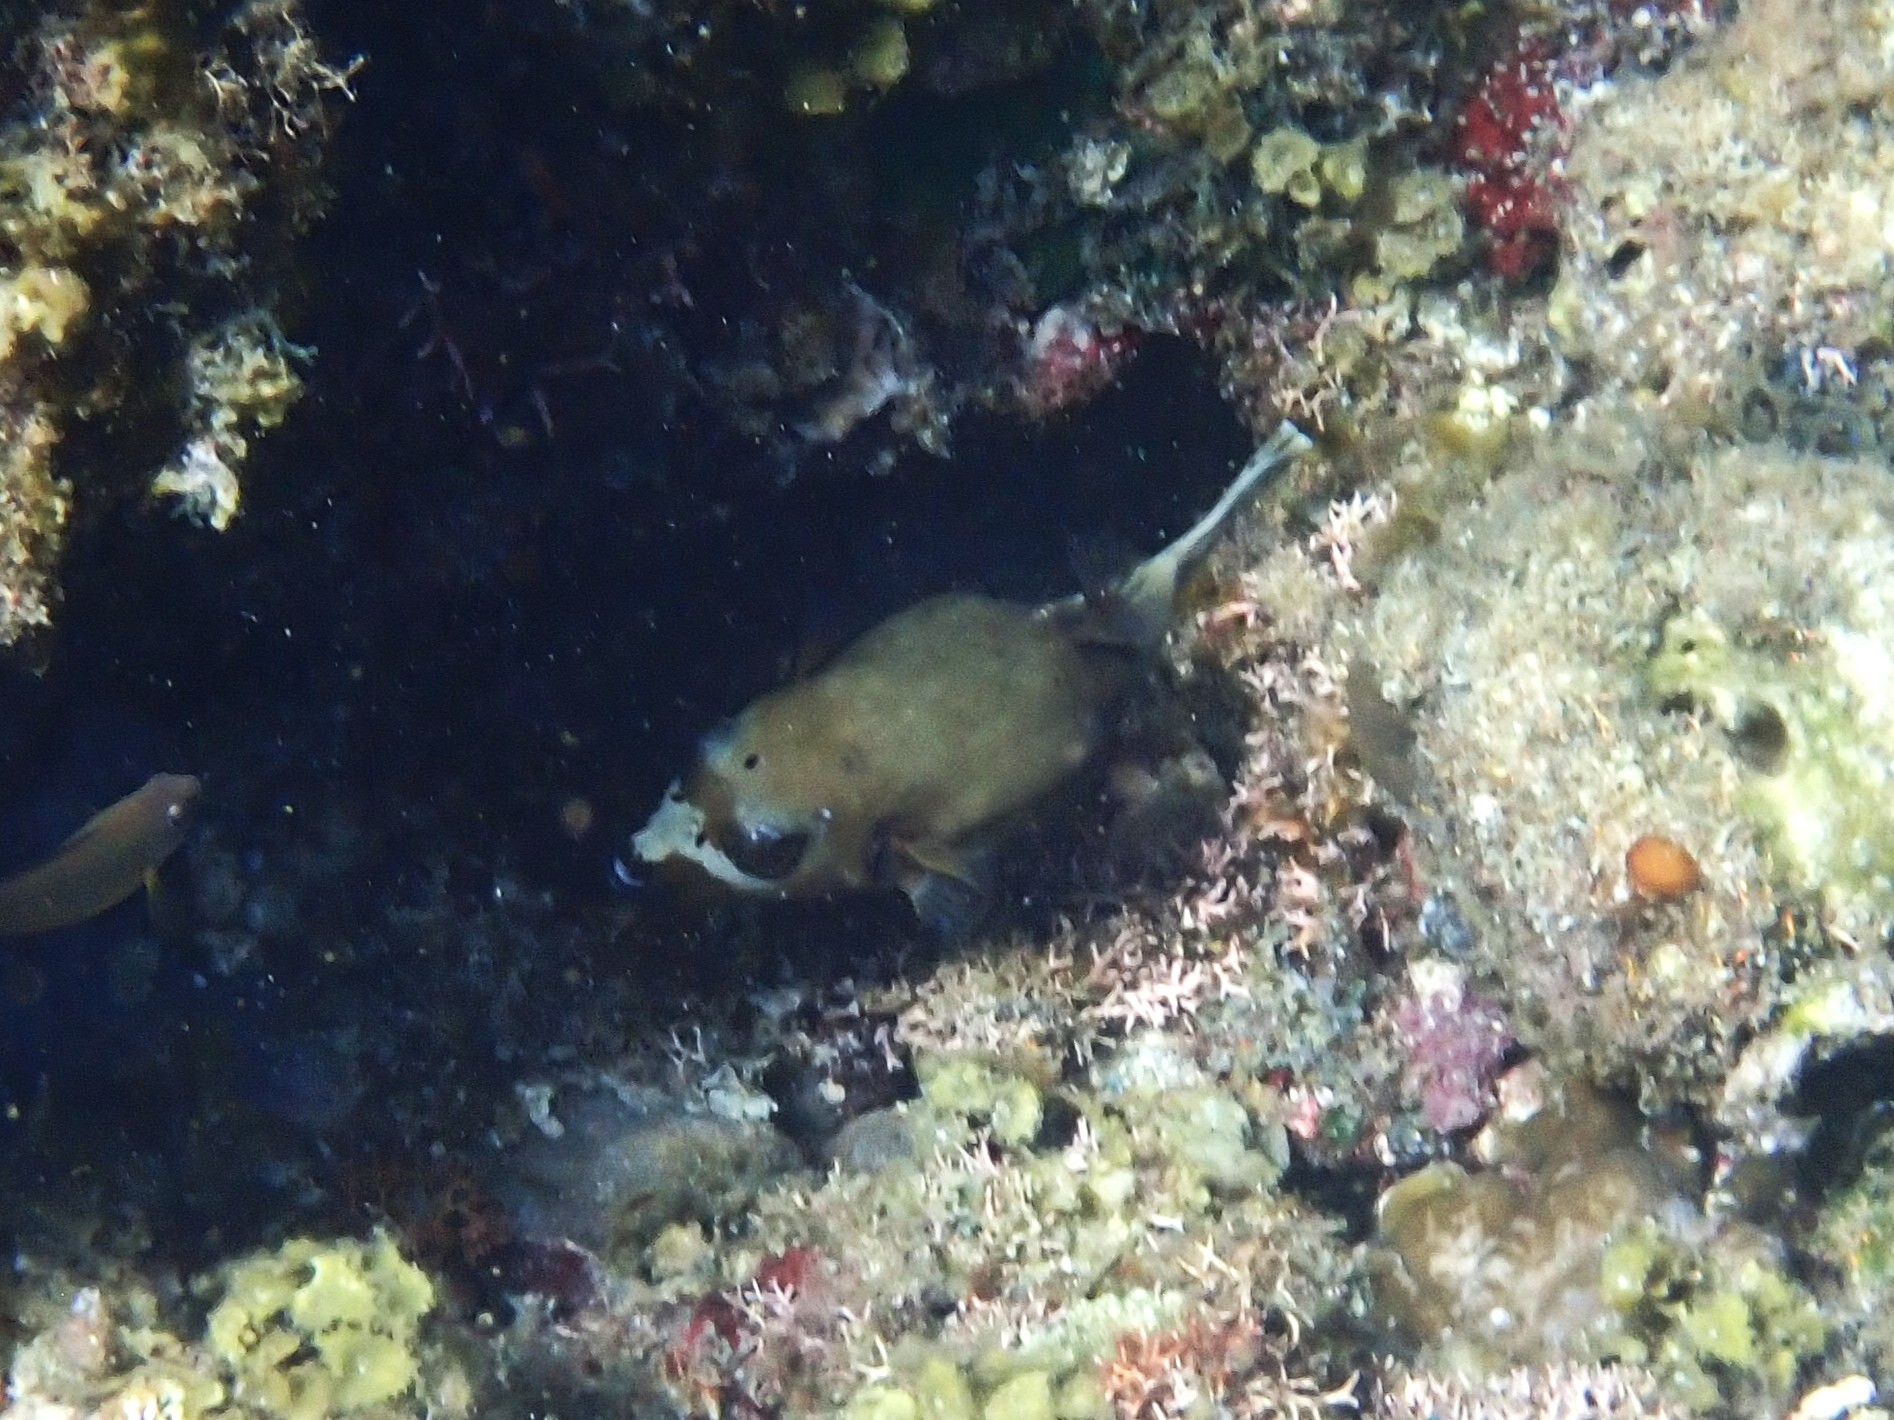
fish (species not among the labelled classes)